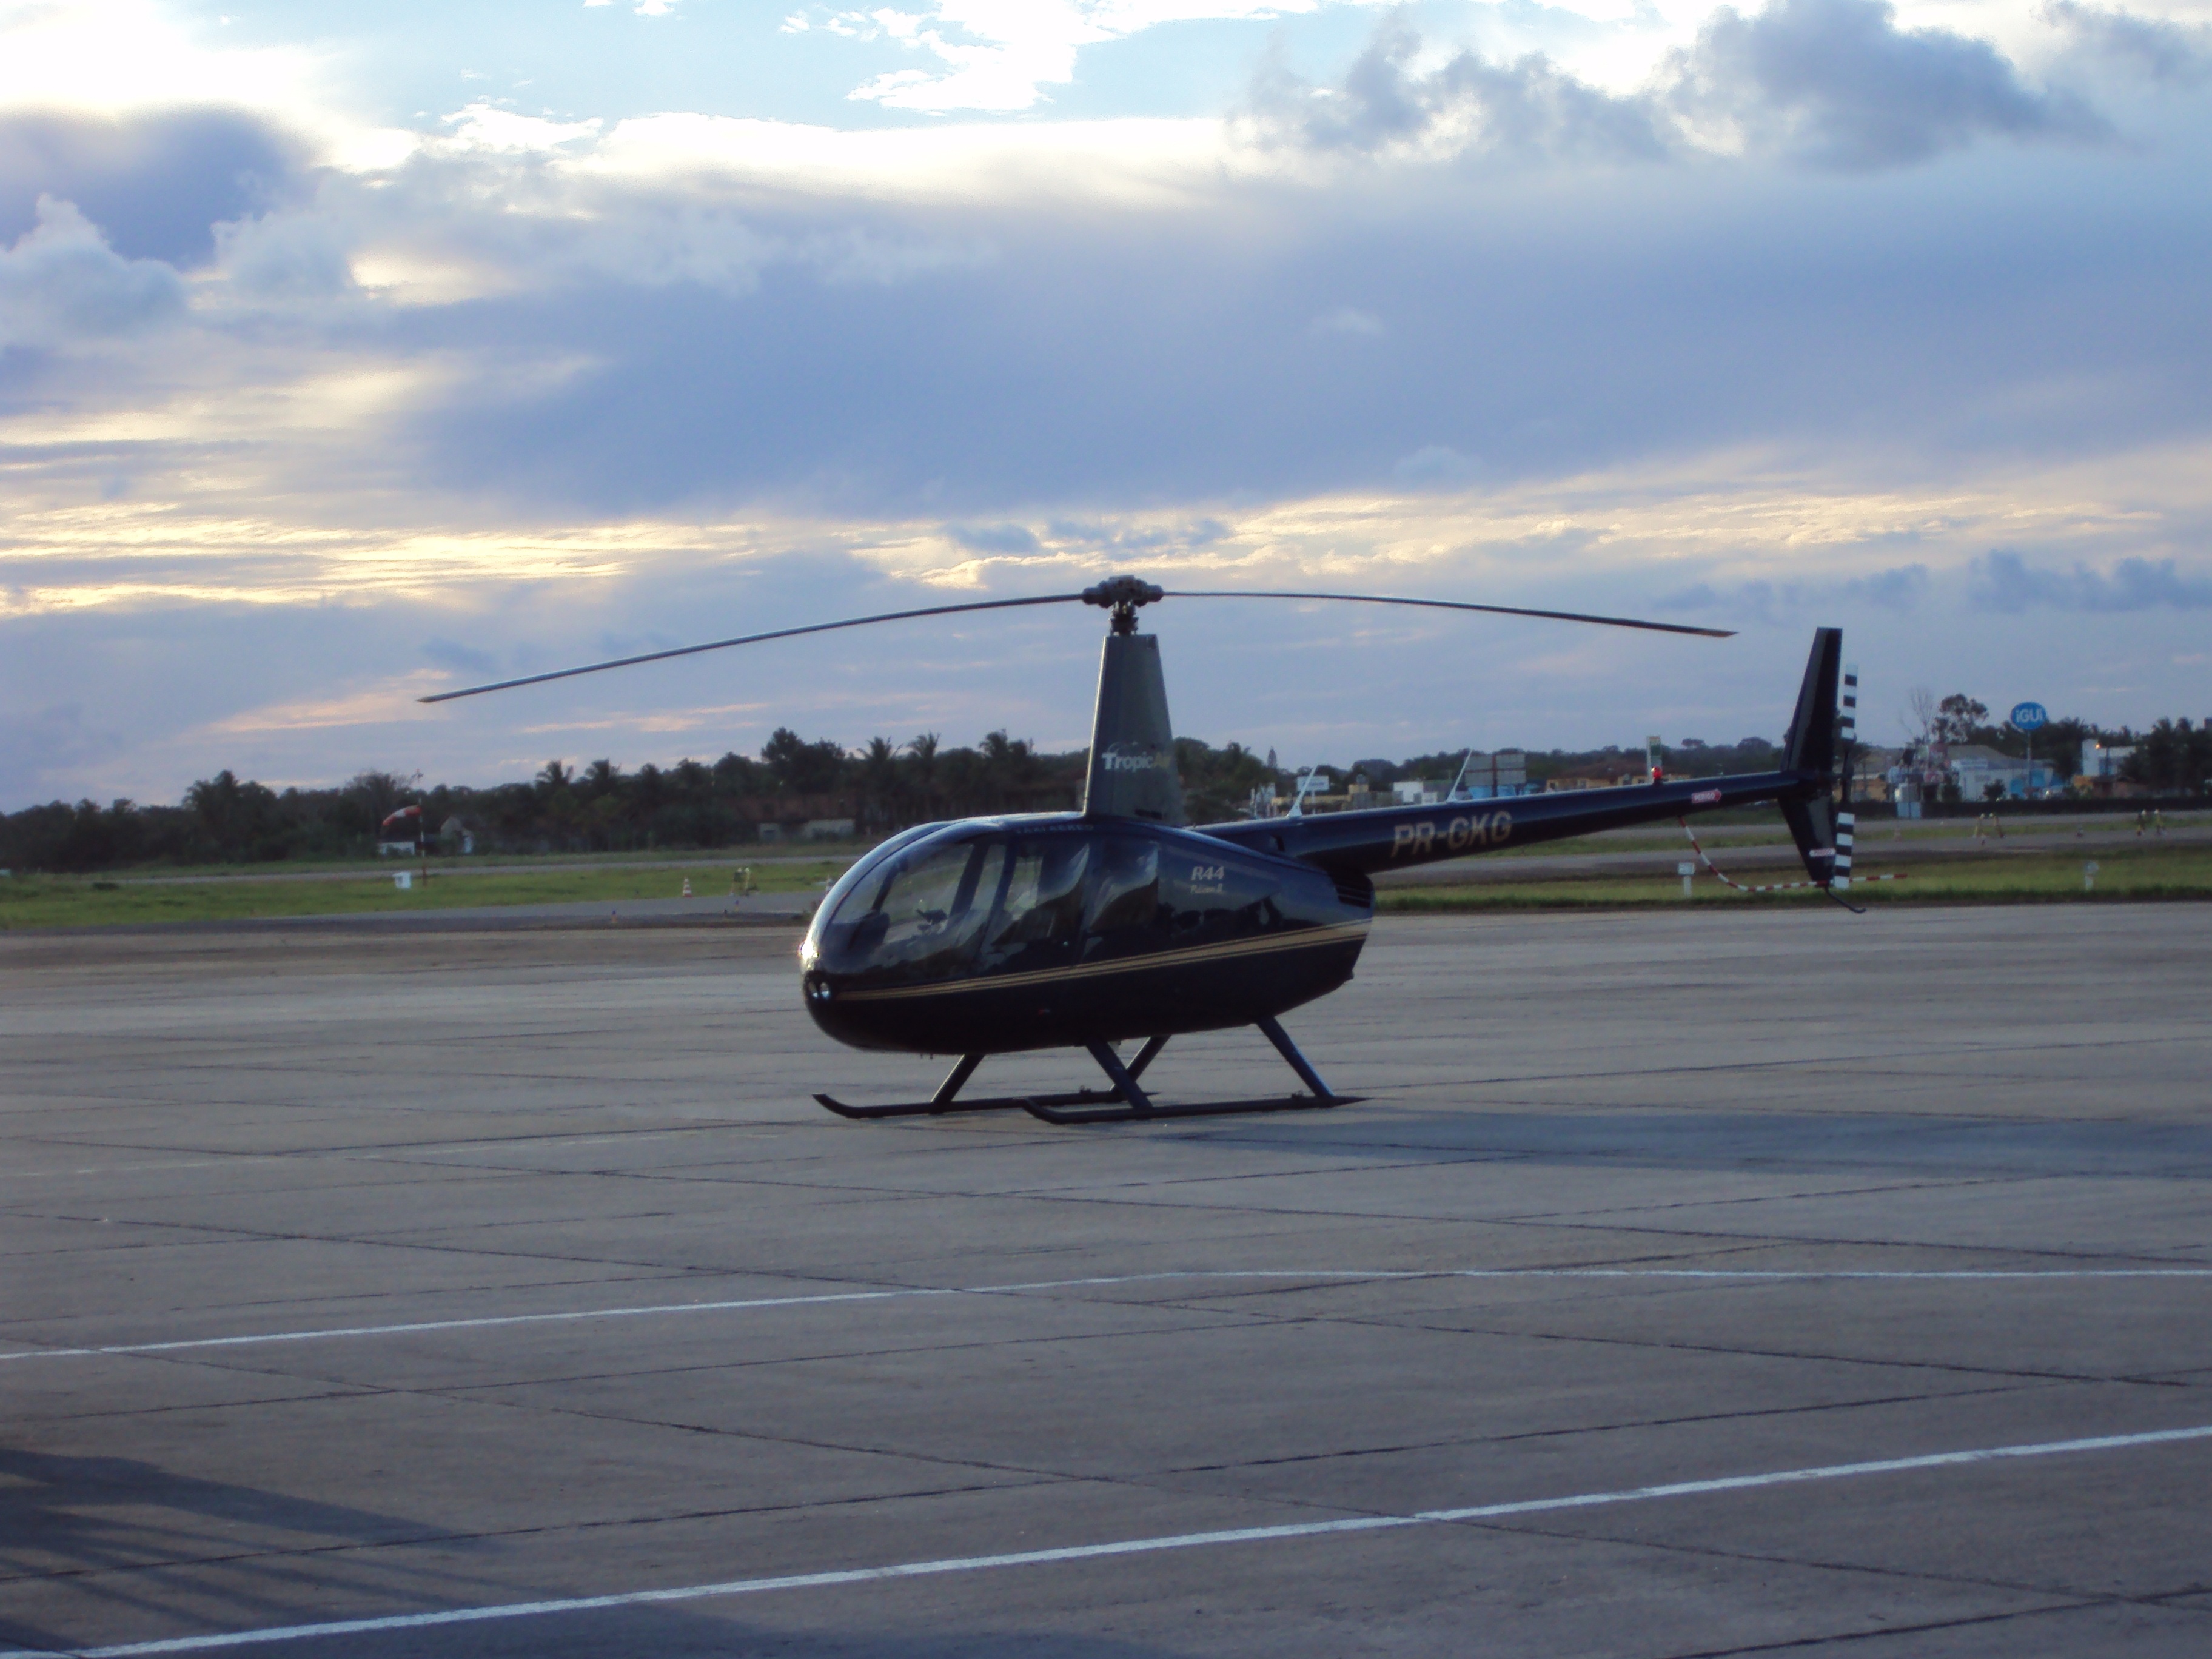
fly, aircraft, vehicle, aviation, flight, helicopter, rotorcraft, air force, atmosphere of earth, helicopter rotor, military helicopter, bell uh 1 iroquois, bell 206